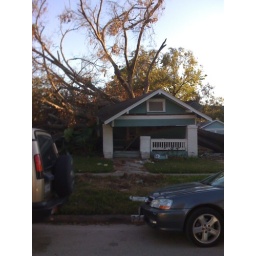
A house in the Heights cut in half by a tree knocked down during Hurricane Ike